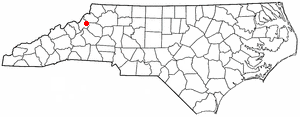
Grandfather est un village américain situé dans le comté d'Avery, dans l'État de Caroline du Nord. En 2010, sa population était de 25 habitants.